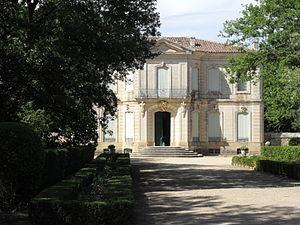
Château de l'Engarran, Lavérune
Le château de l'Engarran est une folie montpelliéraine du XVIIIᵉ siècle située route de Juvignac, à Lavérune, dans l'Hérault. Cet édifice est classé aux monuments historiques. Il appartient à la même famille depuis cinq générations et fait partie du domaine viticole du même nom en AOC Coteaux du Languedoc. En tant que membre de cette famille, Florian Grill, homme d'affaires et dirigeant de rugby à XV, est l'un des copropriétaires du château.